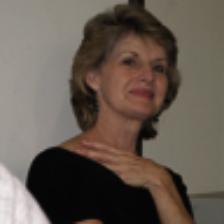
Label: NonHuman